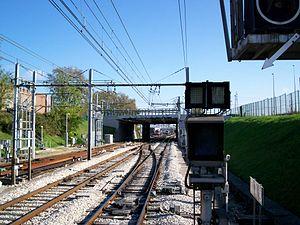
La ligne A du RER d'Île-de-France, plus souvent simplement nommée RER A, est une ligne du réseau express régional d'Île-de-France qui traverse d'est en ouest l'agglomération parisienne, avec plusieurs branches aux extrémités d'un tronçon central. Elle relie Saint-Germain-en-Laye, Cergy et Poissy à l'ouest, à Boissy-Saint-Léger et Marne-la-Vallée à l'est, en passant par le cœur de Paris.